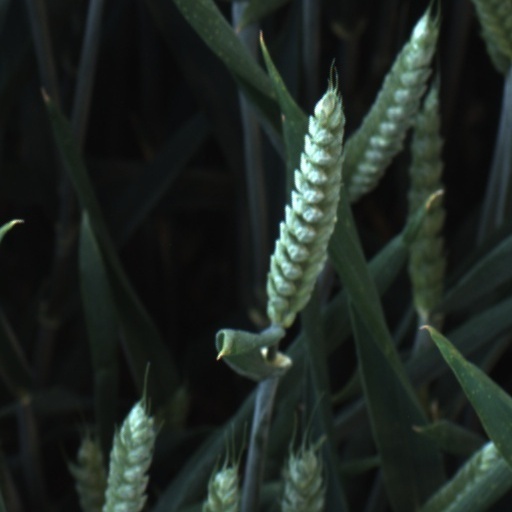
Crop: wheat